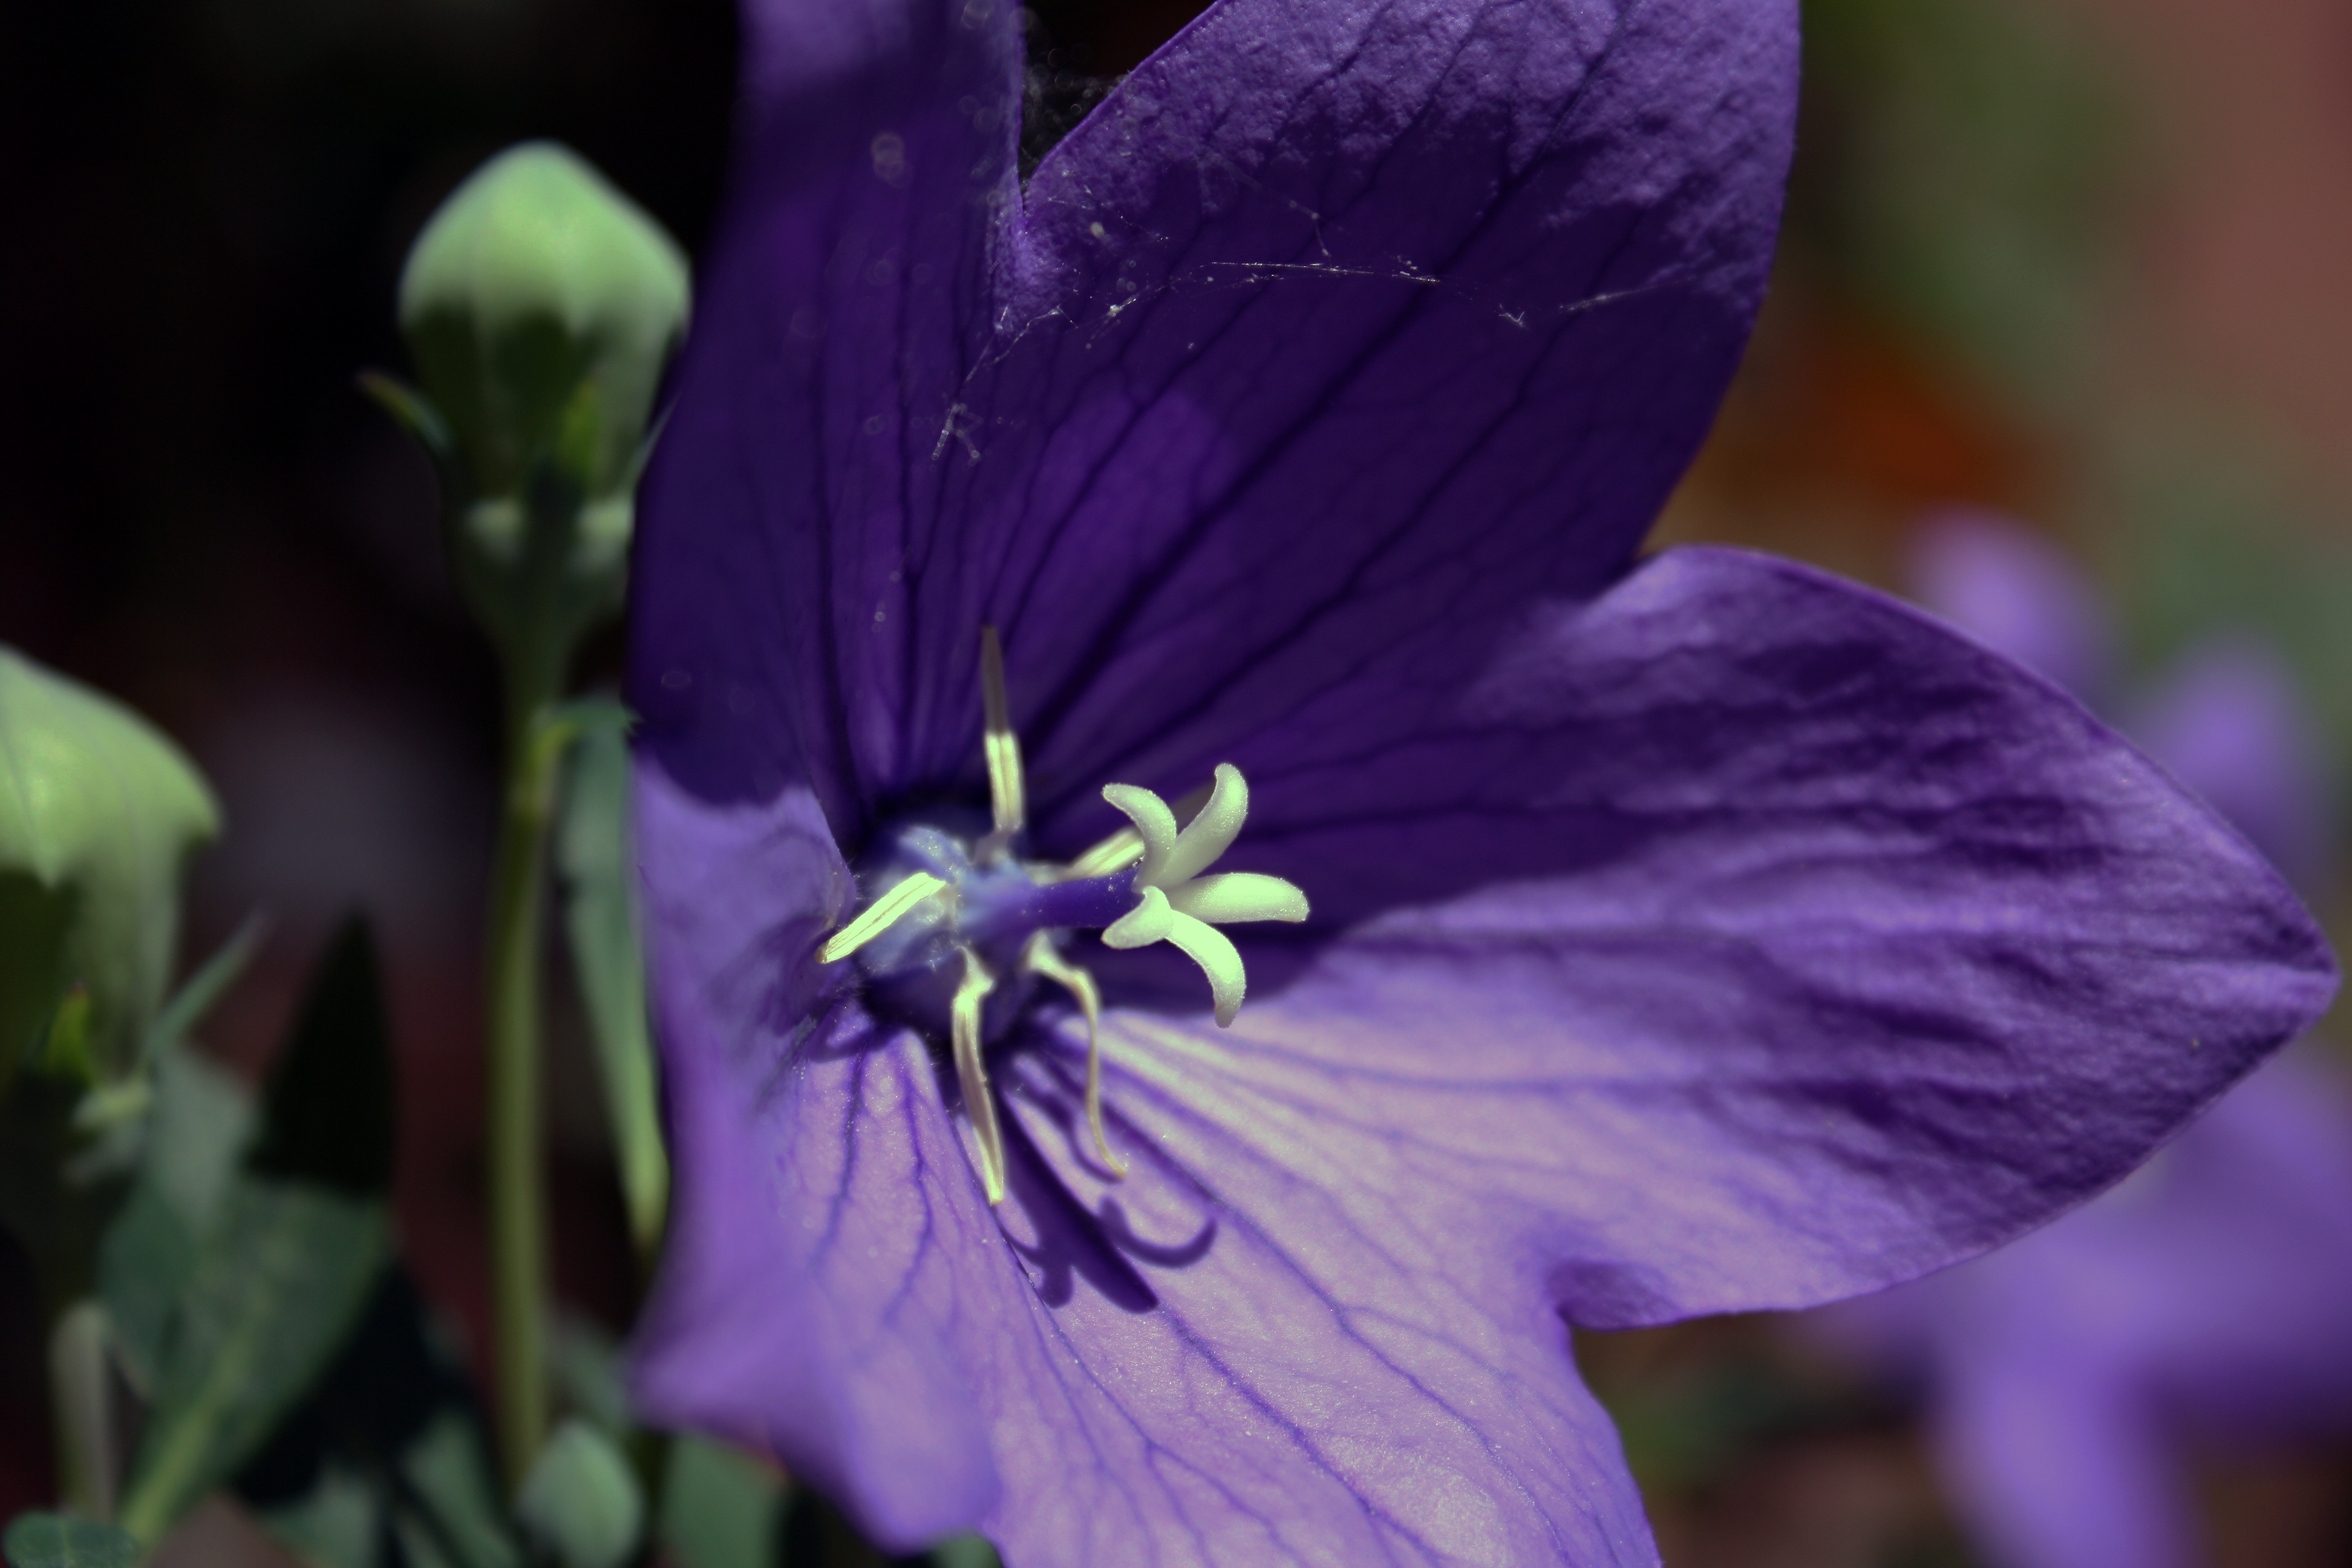
blossom, plant, sun, flower, purple, petal, bloom, botany, flora, wildflower, close up, eye, viola, macro photography, flowering plant, balloon flower, plant stem, land plant, violet family